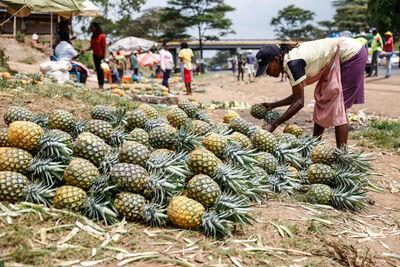
Mfanyabiashara wa zao la mananasi,akiwa anayapanga mananasi yaliyokomaa katika soko. Kwa ajili ya kuuzia wateja wanaofika sokoni hapo.